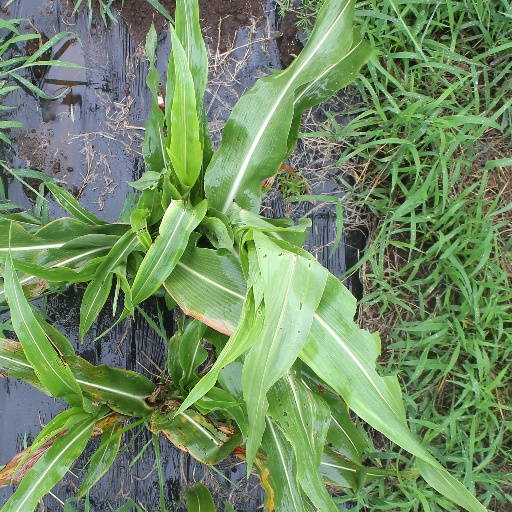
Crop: sorghum